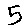
Label: 5